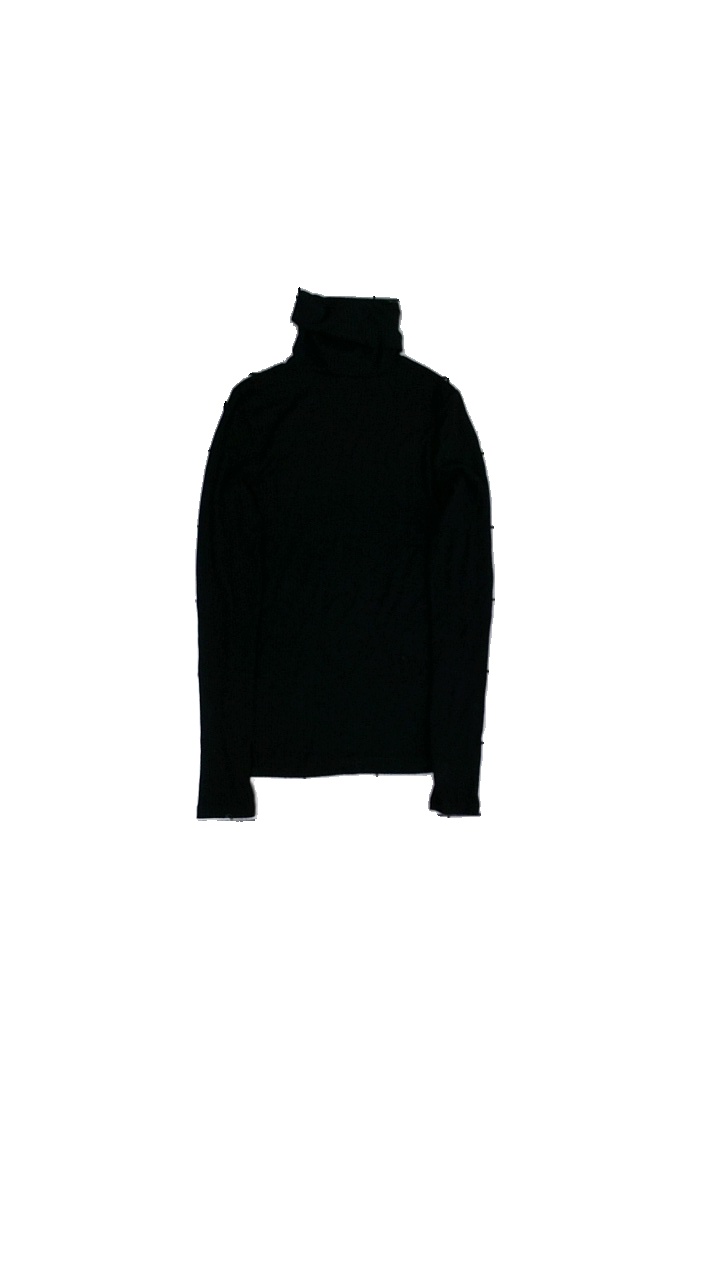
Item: Top (Ladies)
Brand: Amisu (new Yorker)
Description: ribbad turtle neck tröja
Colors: Black
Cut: Turtle neck
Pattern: Other
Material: ?
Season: All
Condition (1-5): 3
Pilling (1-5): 3
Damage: nopprigt på ärm
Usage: Export
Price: <50